Sedimentation (water treatment)

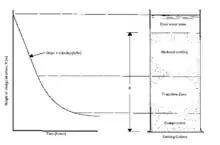
Figure3: Typical batch-settling column test on a suspension exhibiting zone-settling characteristics

The settling particles can contact each other and arise when approaching the floor of the sedimentation tanks at very high particle concentration. So that further settling will only occur in adjust matrix as the sedimentation rate decreasing. This is can be illustrated by the lower region of the zone-settling diagram (Figure 3). In Compression zone, the settled solids are compressed by gravity (the weight of solids), as the settled solids are compressed under the weight of overlying solids, and water is squeezed out while the space gets smaller.